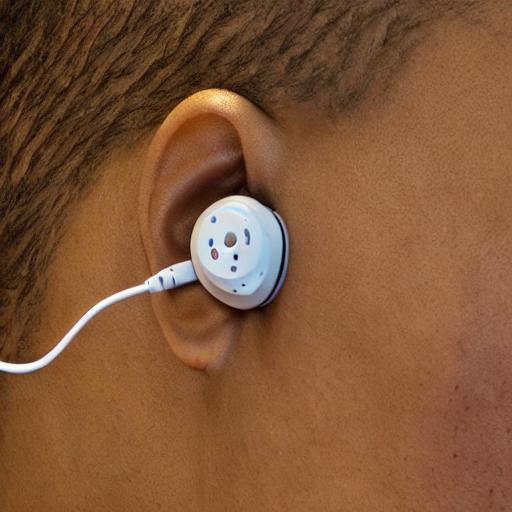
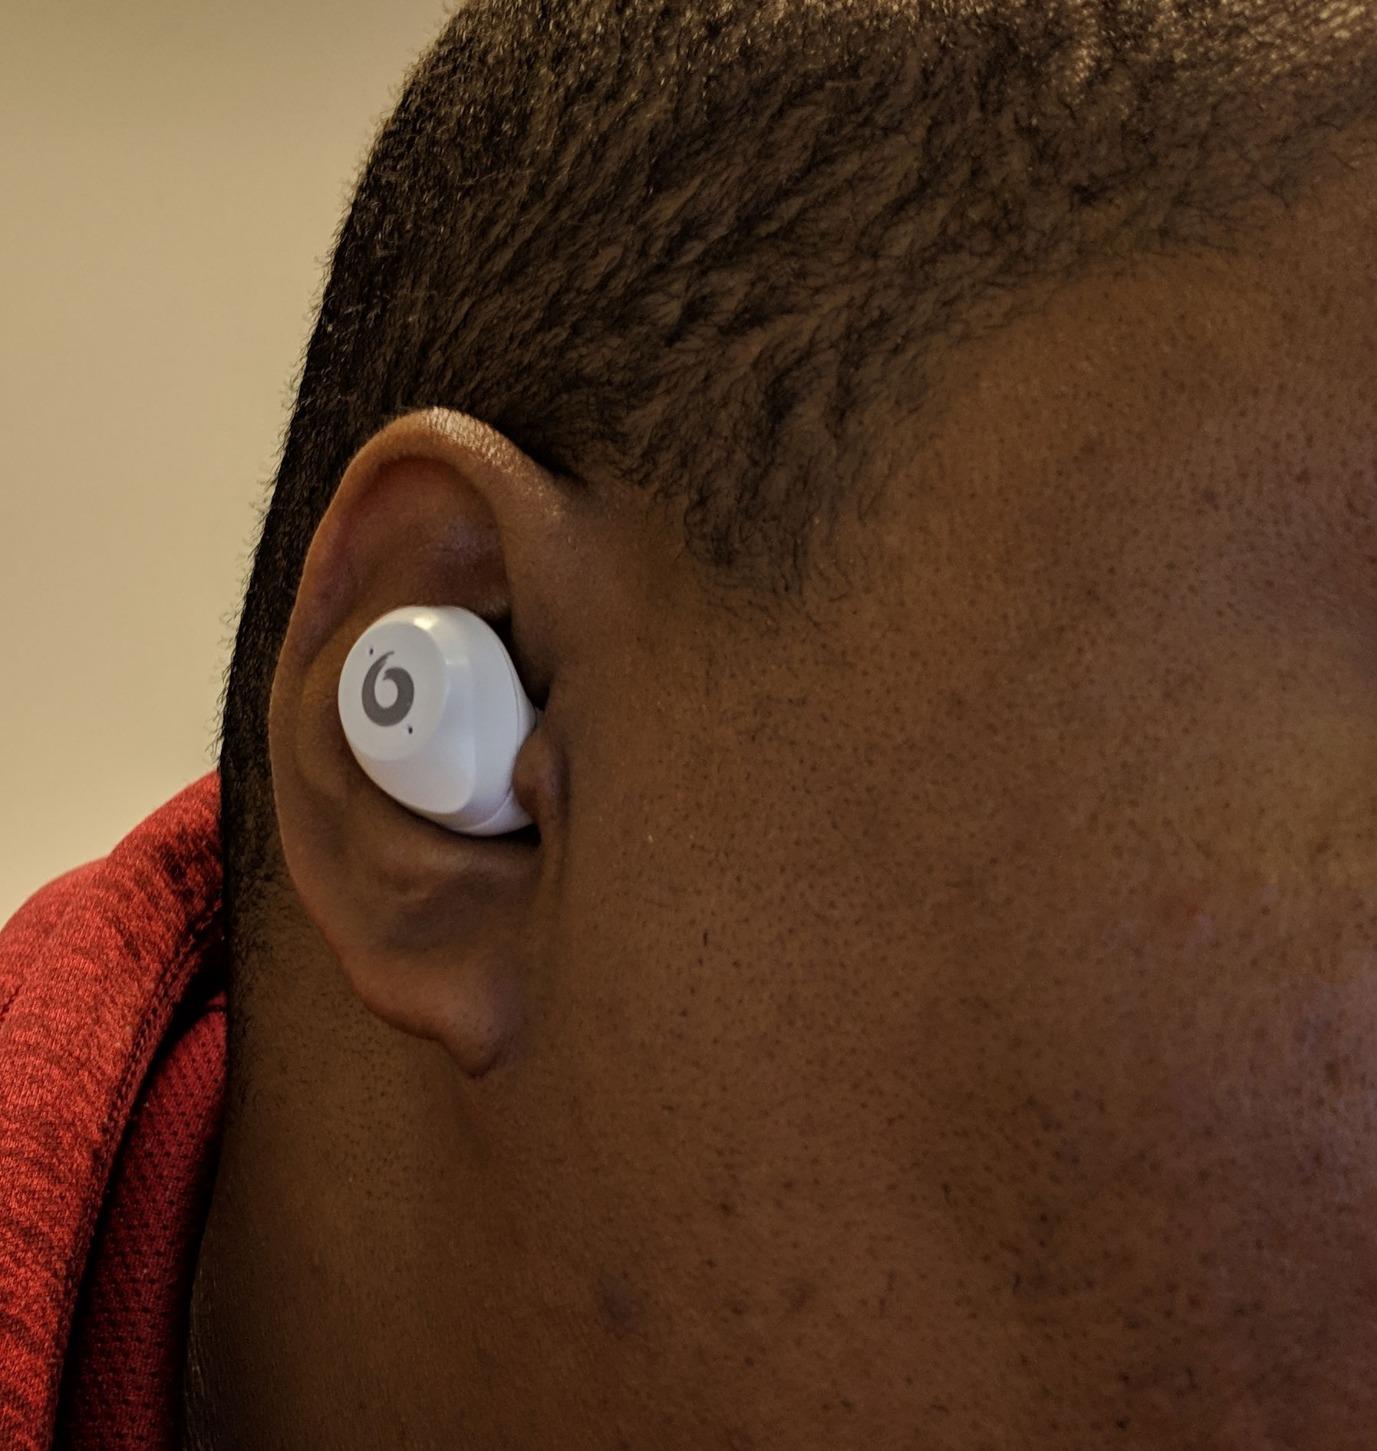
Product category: earbuds
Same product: no